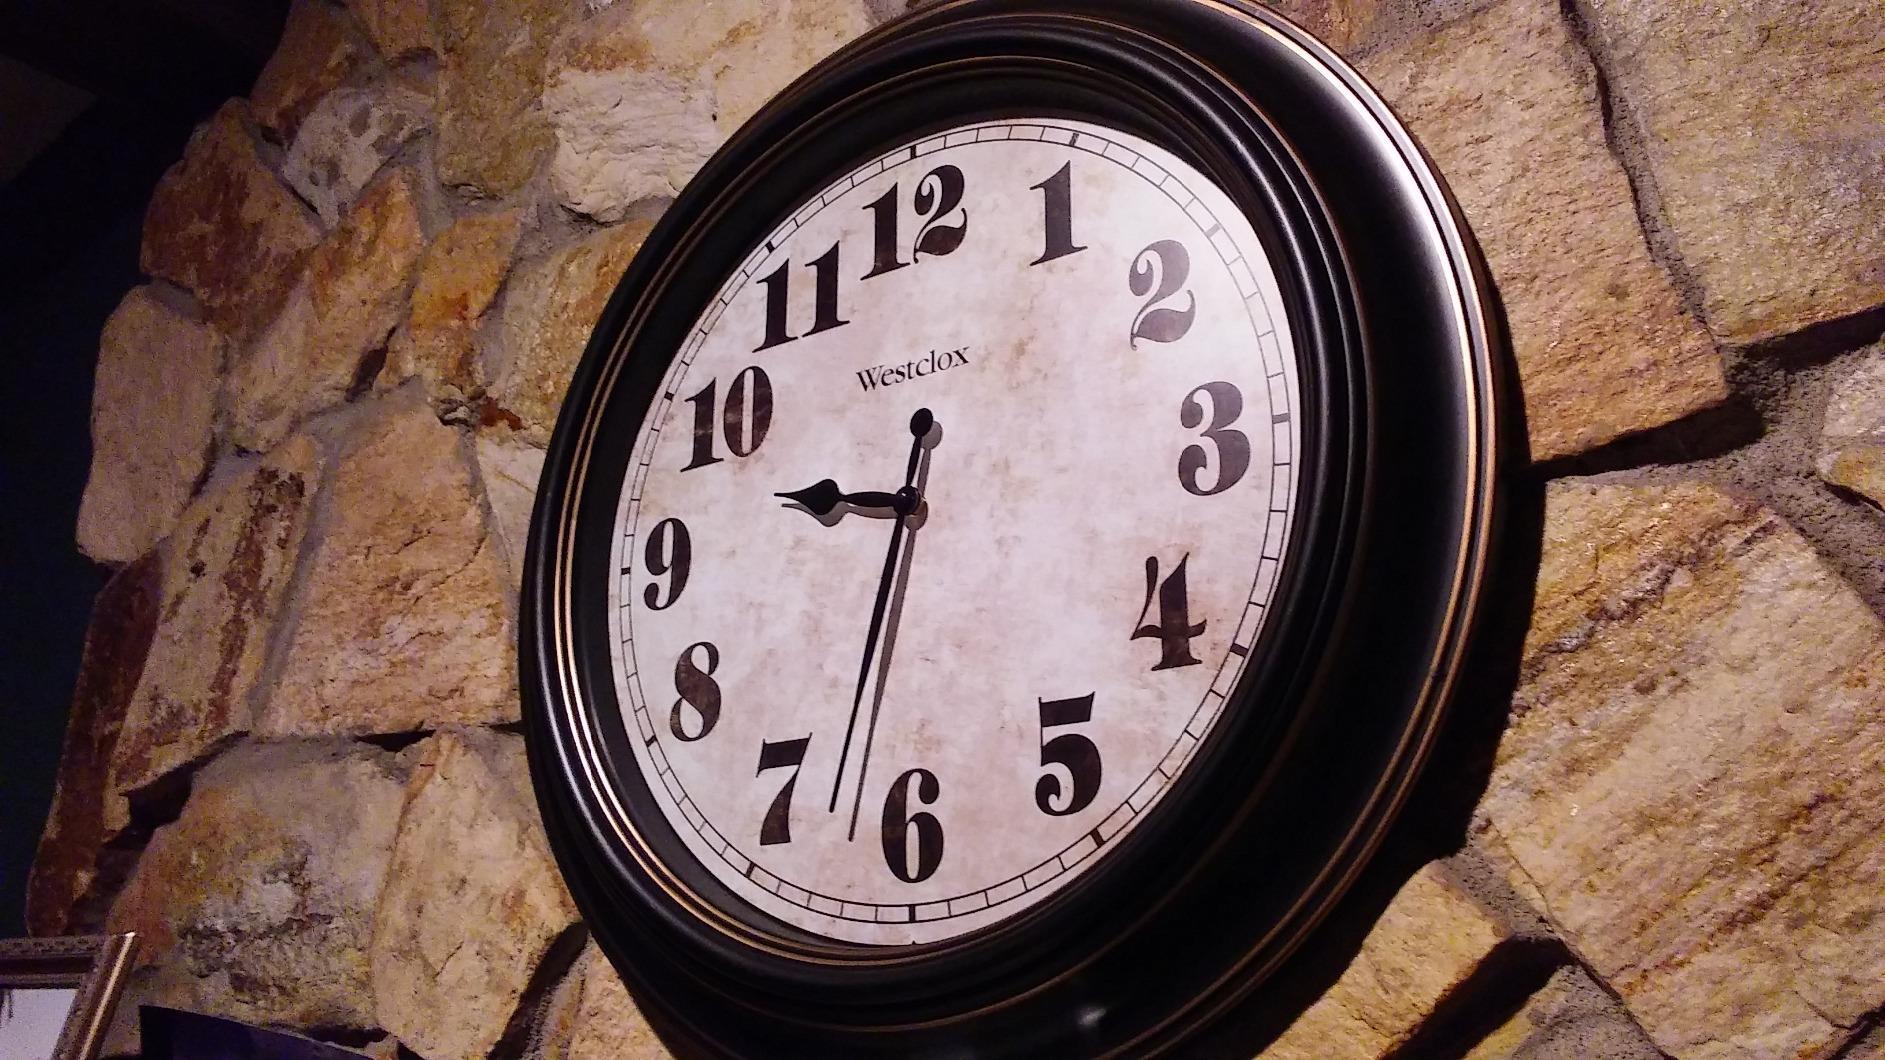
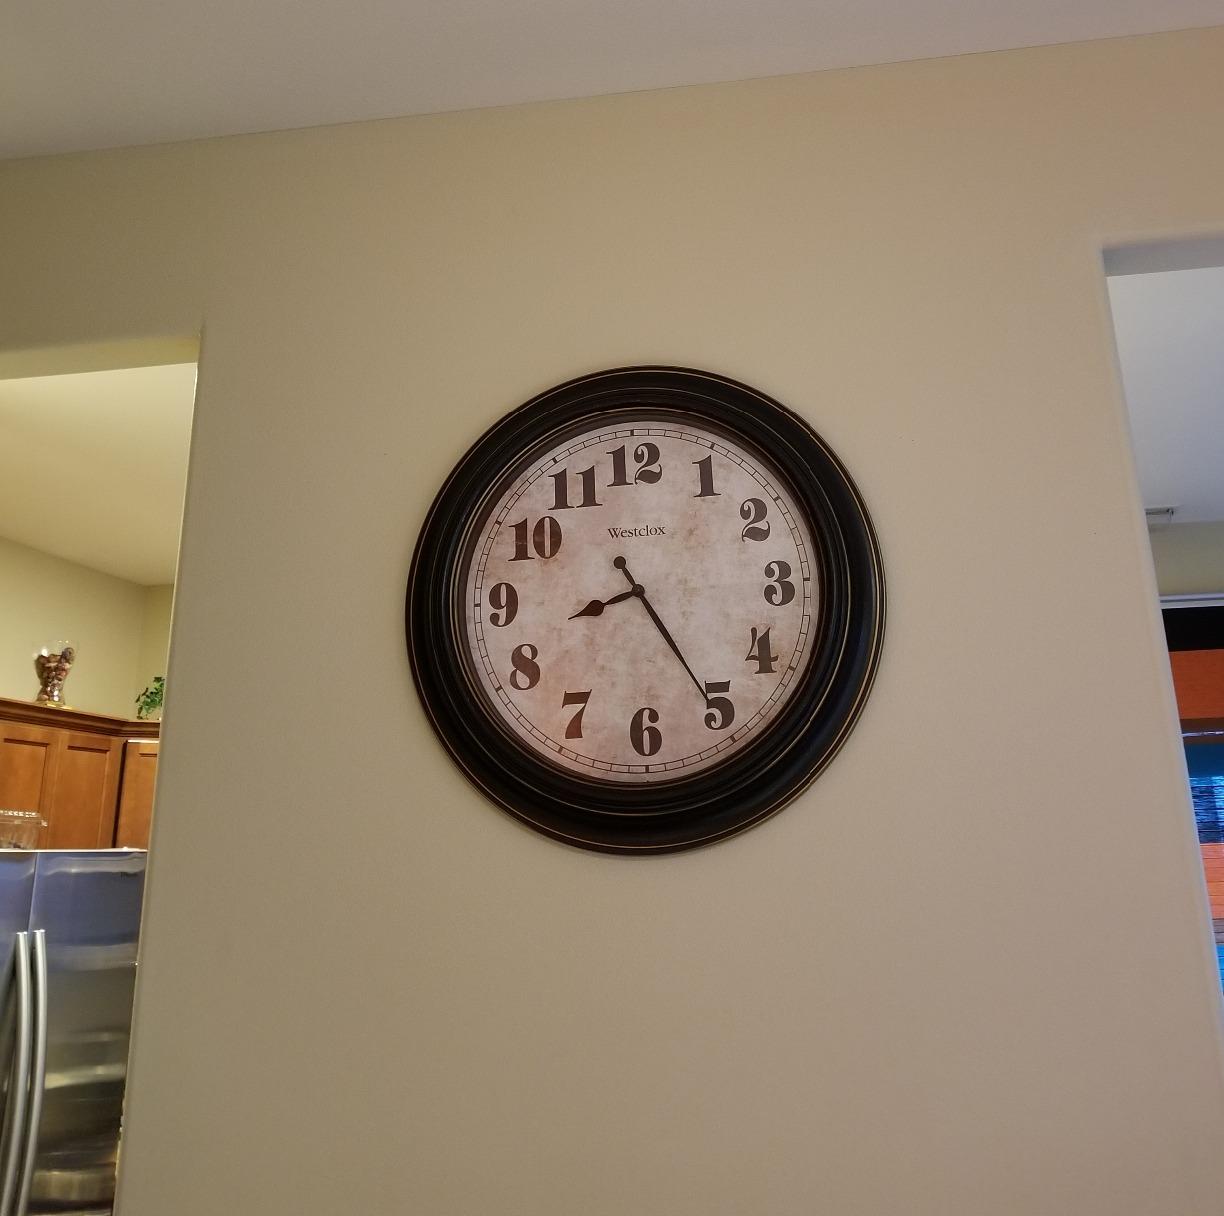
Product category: clock
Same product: yes